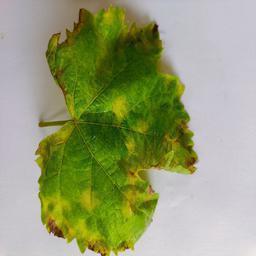
Label: Downy Mildew